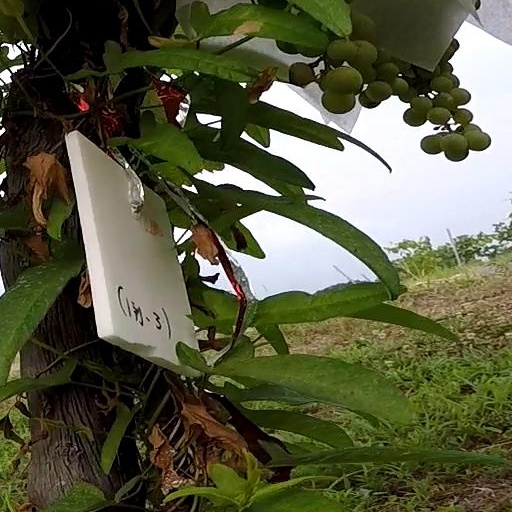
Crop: grape